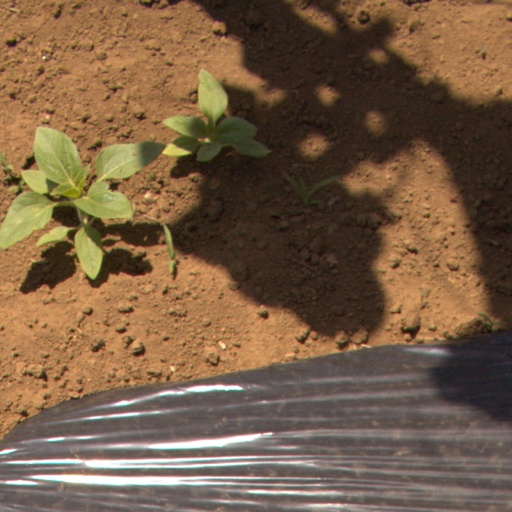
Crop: Jerusalem artichoke